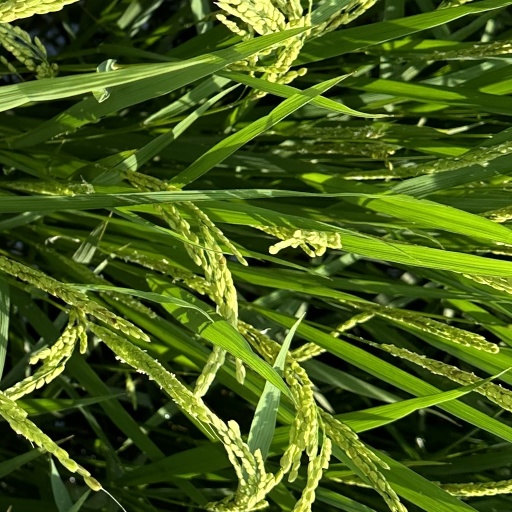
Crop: rice